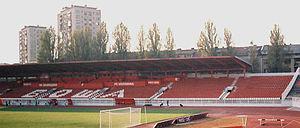
Stari grad, également connu sous le nom de Centar, est un quartier de Novi Sad, la capitale de la province autonome de Voïvodine, en Serbie.